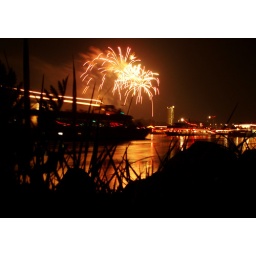
Post tower in yellow